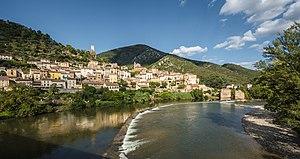
Le village de Roquebrun depuis le pont sur l'Orb. Roquebrun, Hérault, France. Parc naturel régional du Haut-Languedoc.